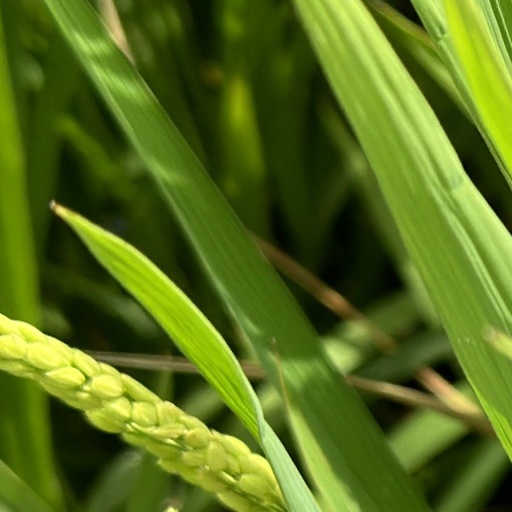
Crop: rice